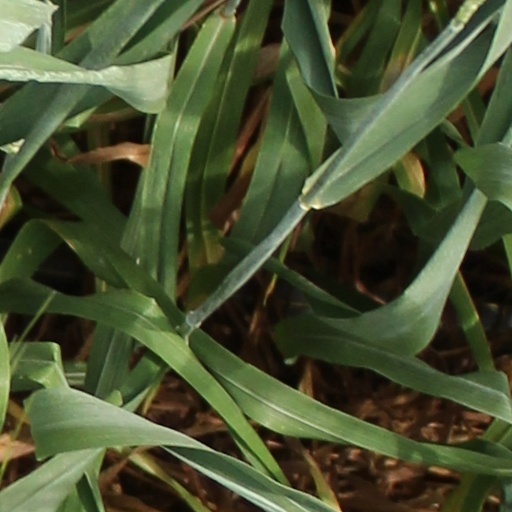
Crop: wheat